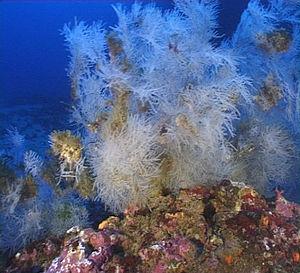
Antiathellia est un genre de coraux de la famille des Myriopathidae.
Antipathes est un genre de coraux noirs de la famille des Antipathidae.
Les Myriopathidae sont une famille de cnidaires anthozoaires de l'ordre des Antipatharia.